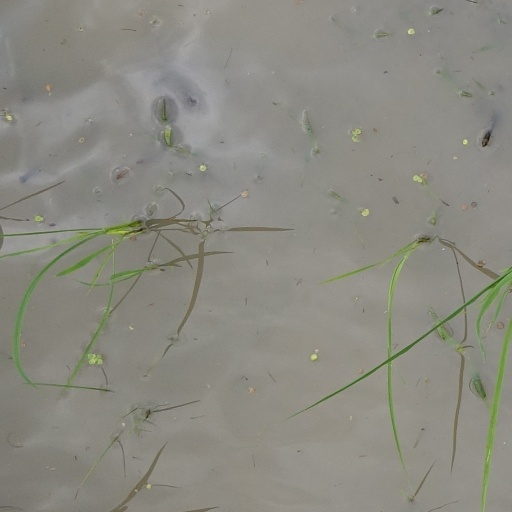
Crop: rice